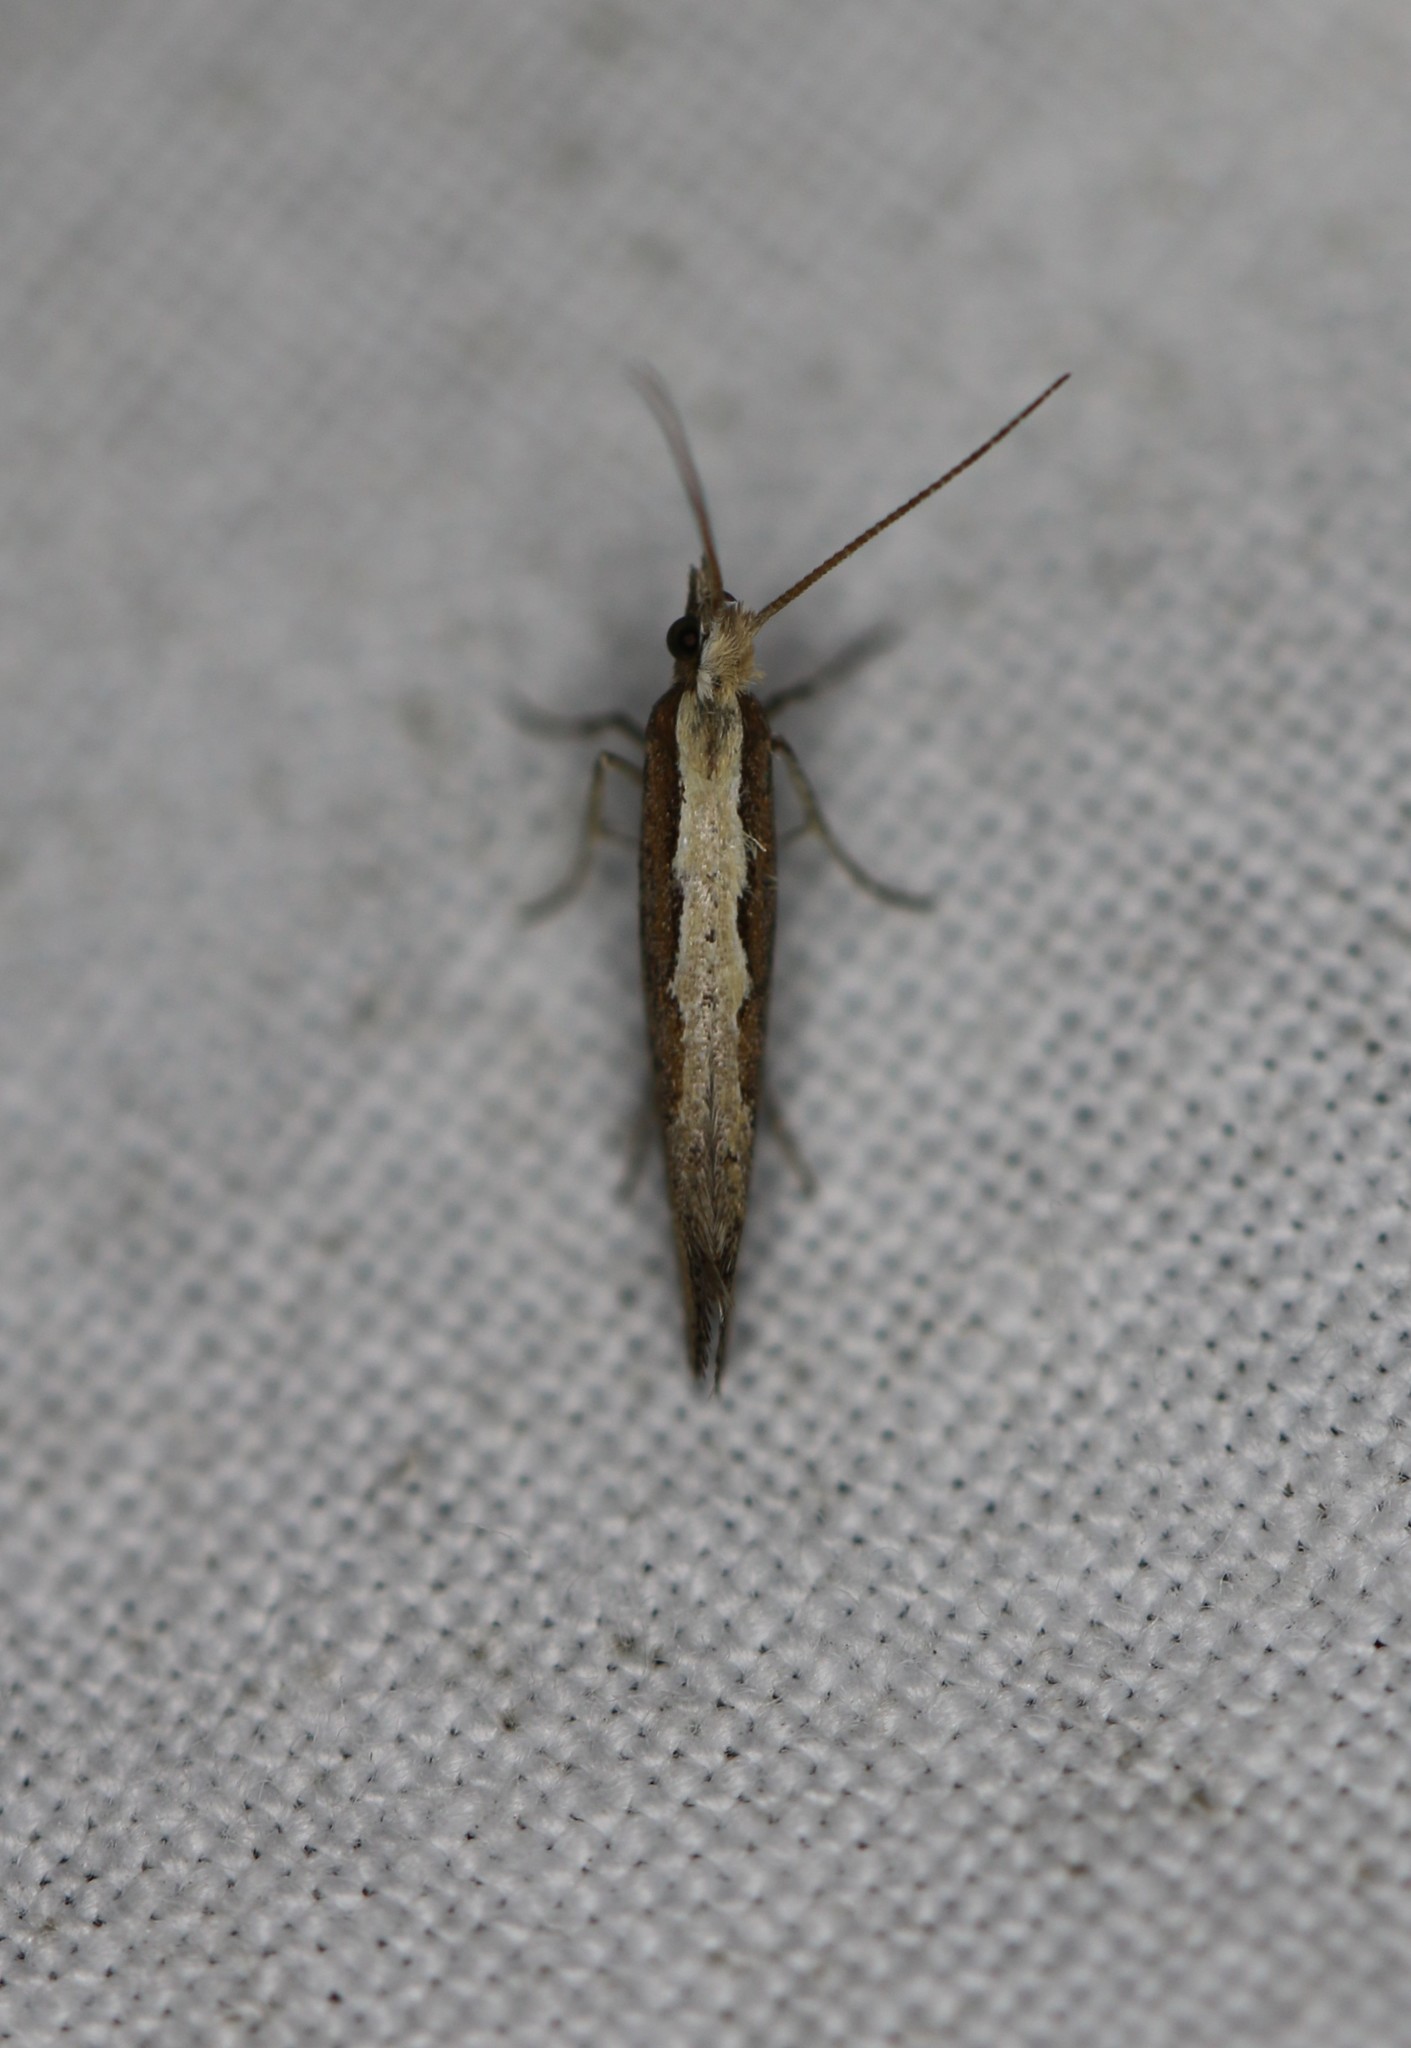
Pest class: diamondback_moth